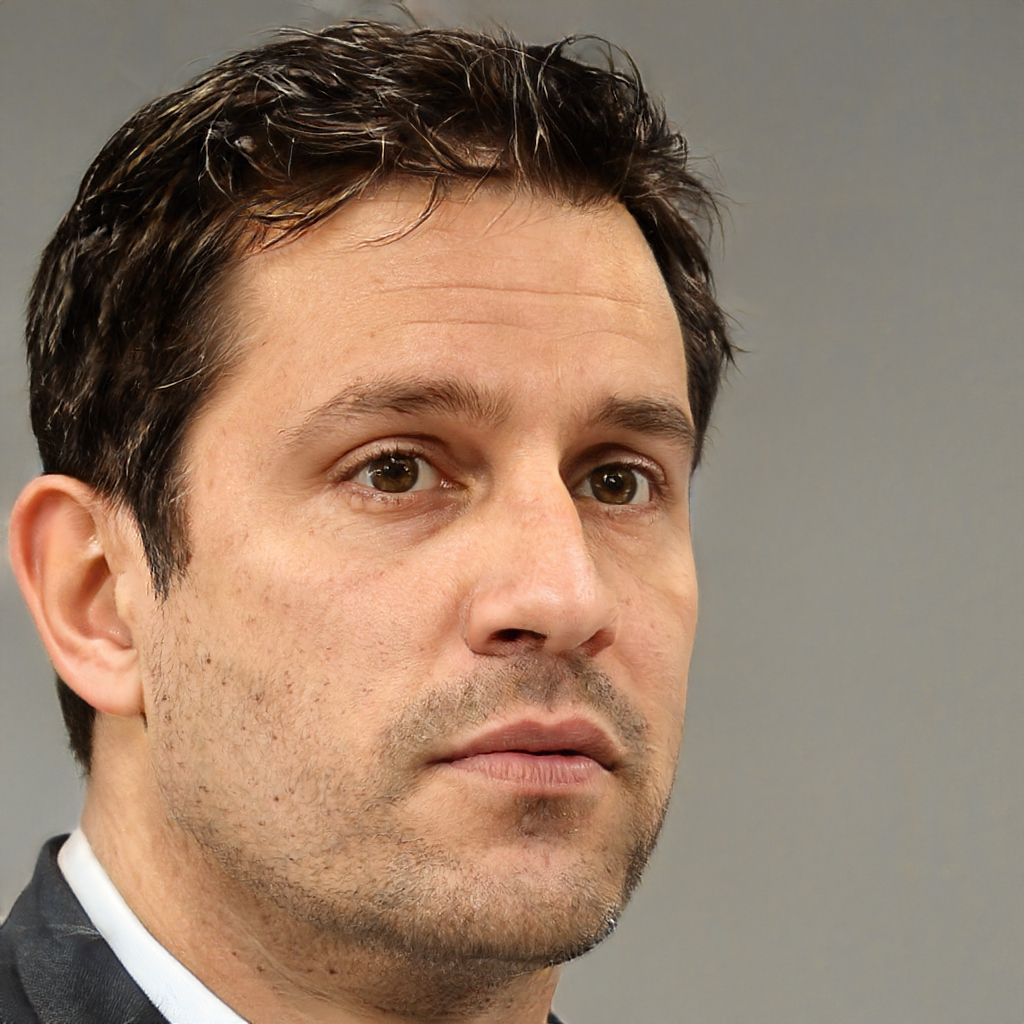
Gender: Male